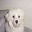
Label: dog